Mur Murs

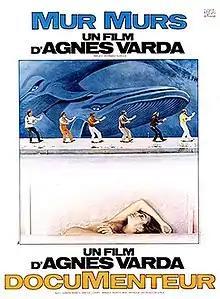
Film poster

Mur Murs (French for "wall walls", also punning on English "murmurs") is a 1981 documentary film directed by Agnès Varda. The film explores the murals of Los Angeles, California.